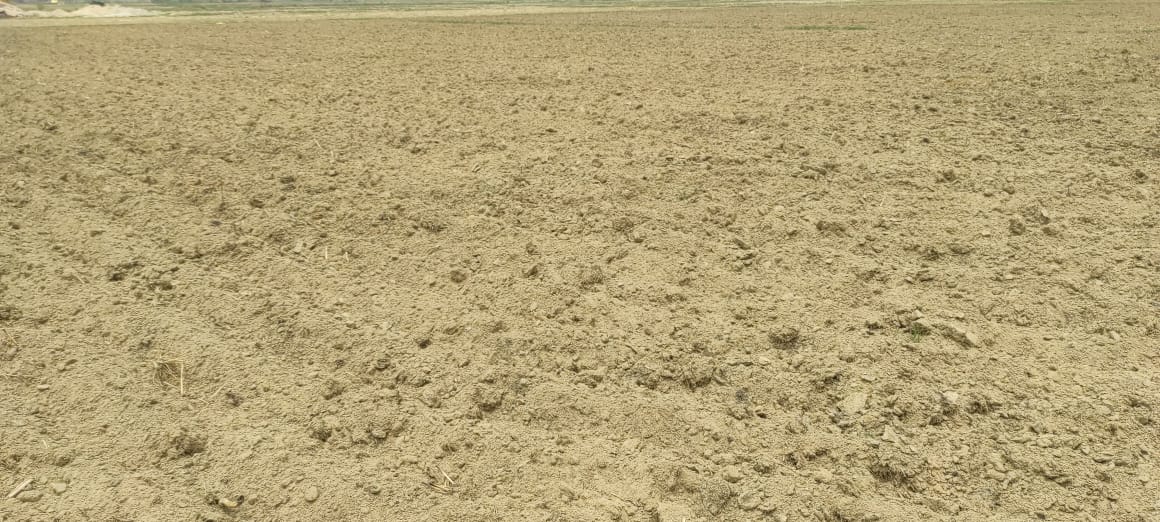
Soil type: Alluvial soil